Flood management

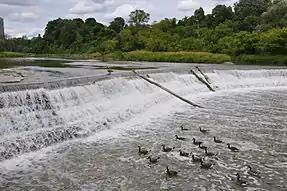
A weir was built on the Humber River (Ontario) to prevent a recurrence of a catastrophic flood.

Flood management or flood control are methods used to reduce or prevent the detrimental effects of flood waters. Flooding can be caused by a mix of both natural processes, such as extreme weather upstream, and human changes to waterbodies and runoff. Flood management methods can be either of the "structural" type (i.e. flood control) and of the "non-structural" type. Structural methods hold back floodwaters physically, while non-structural methods do not. Building hard infrastructure to prevent flooding, such as flood walls, is effective at managing flooding. However, it is best practice within landscape engineering to rely more on soft infrastructure and natural systems, such as marshes and flood plains, for handling the increase in water.